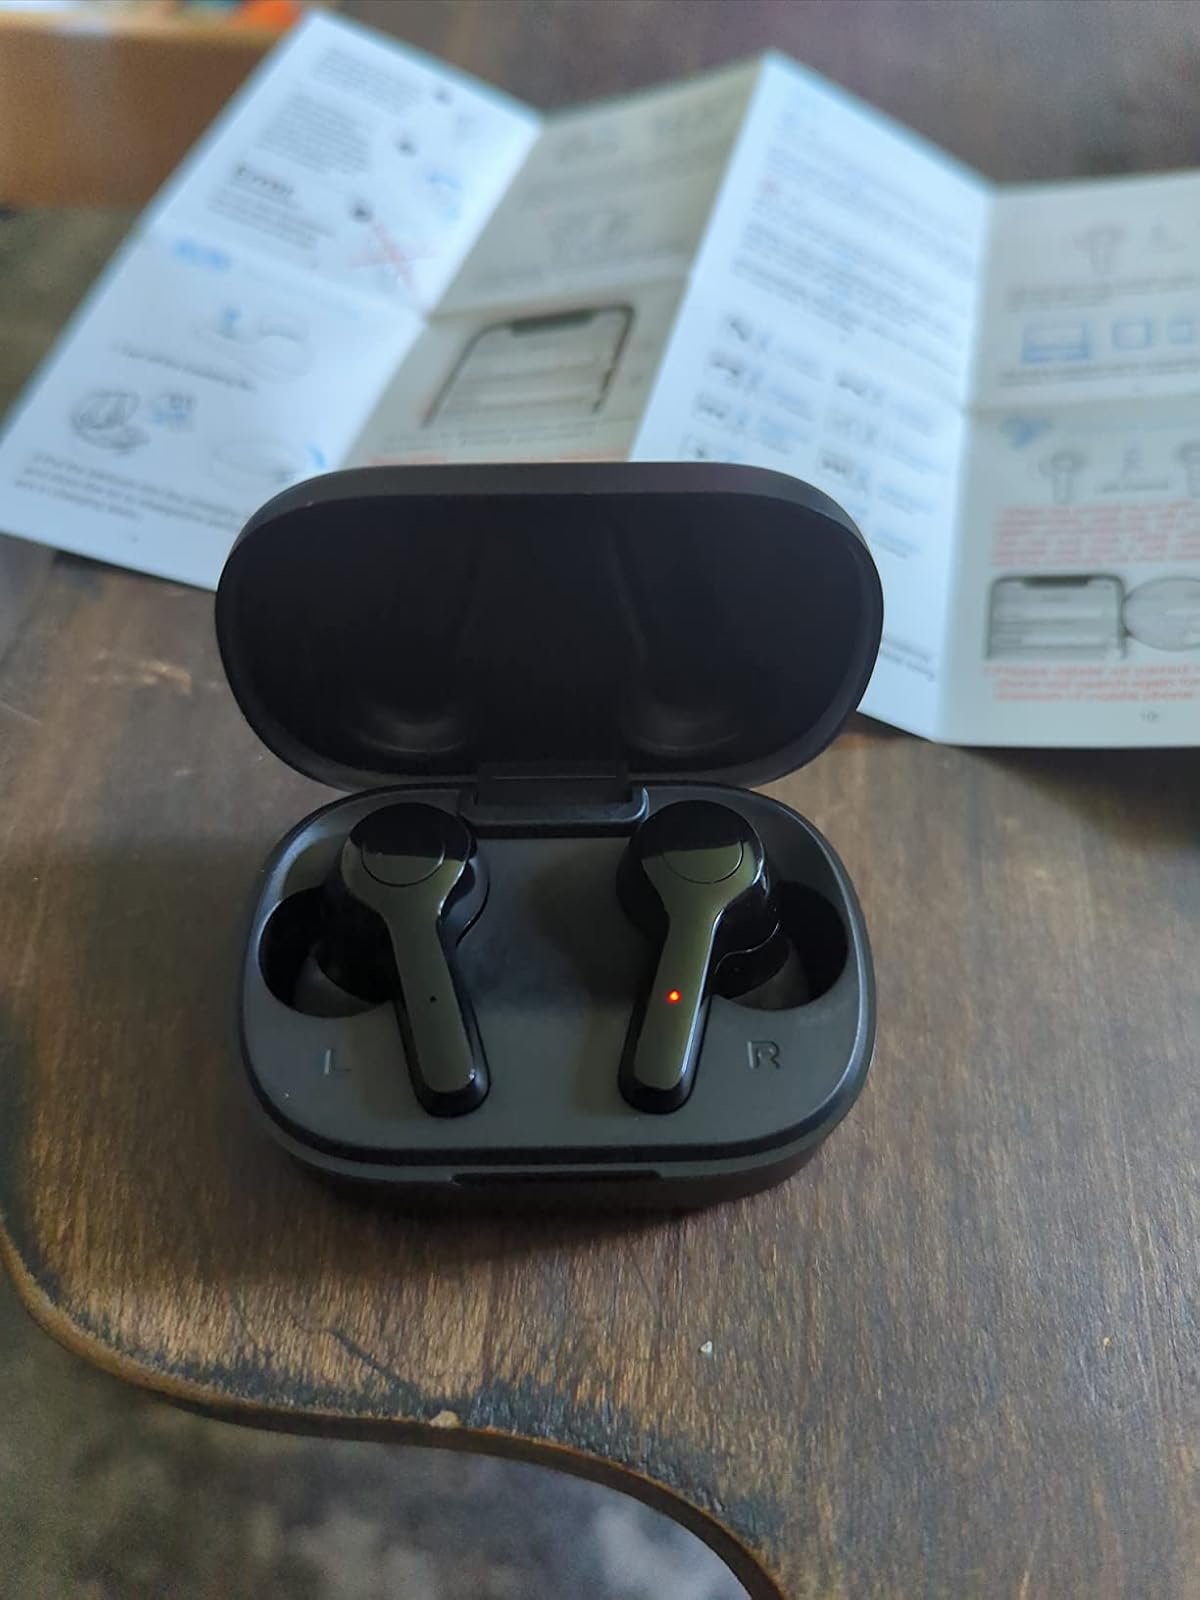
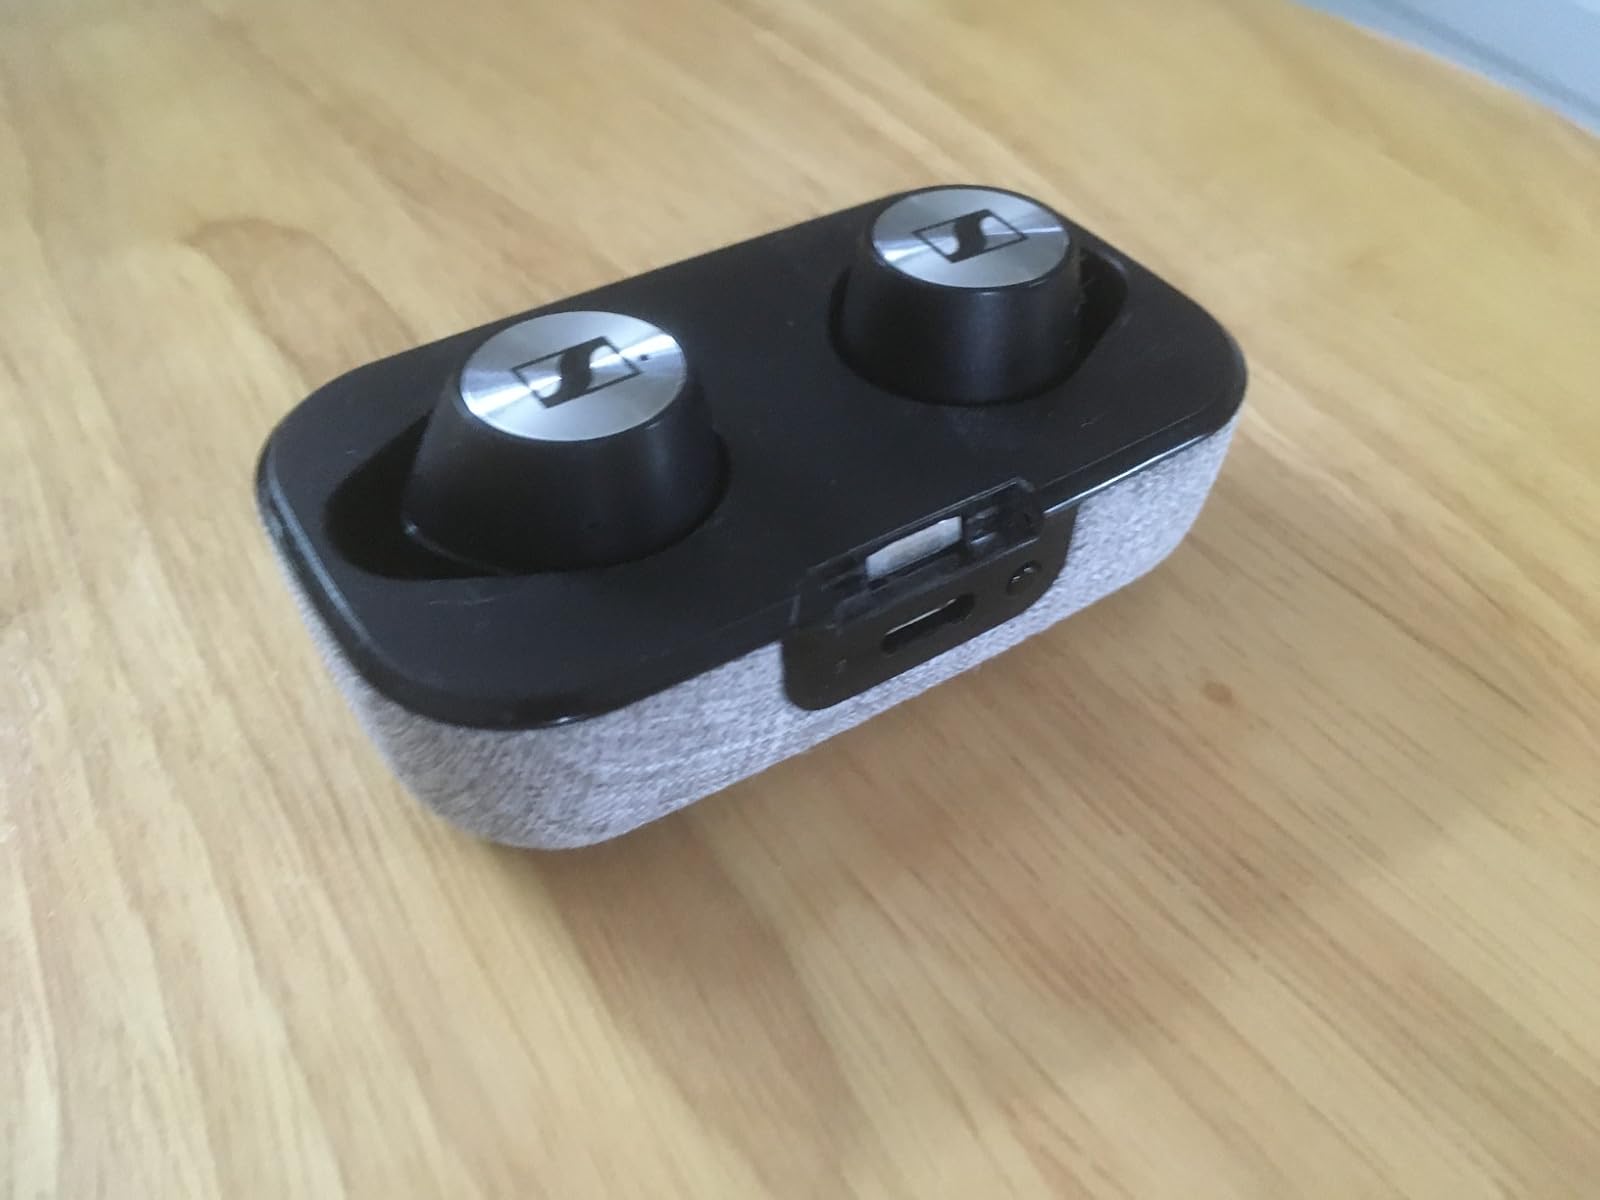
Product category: earbuds
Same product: no